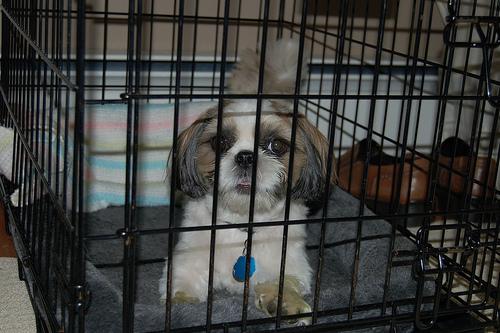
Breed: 361-n000123-Shih_Tzu